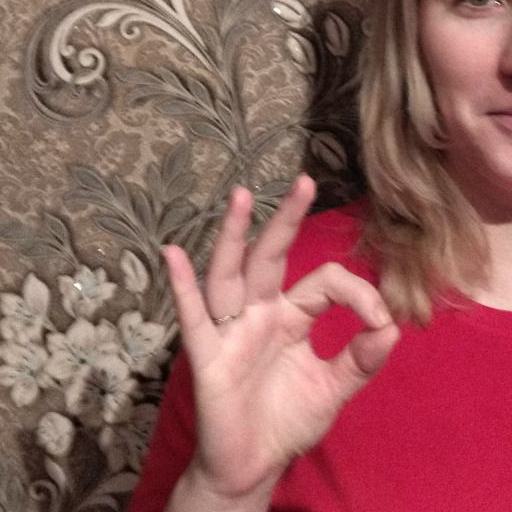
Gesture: ok